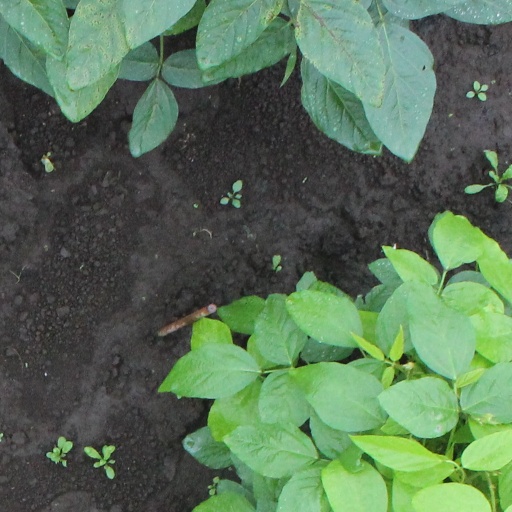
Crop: soybean